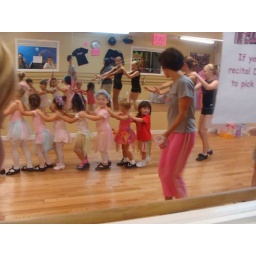
9/13/08- Rayna is the caboose in the little girl choo-choo train